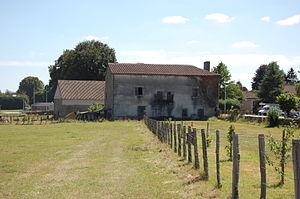
Châlus, les Granges
Châlus est une commune française située dans le département de la Haute-Vienne, en région Nouvelle-Aquitaine. Localisée au sud-ouest de Limoges et au nord-est de Périgueux, elle appartient au Limousin historique. Elle est connue pour être le lieu où le roi d'Angleterre Richard Cœur de Lion fut mortellement blessé en 1199.